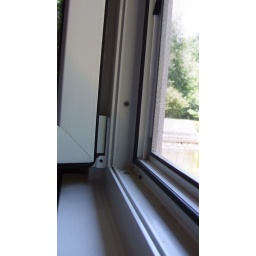
nails in kitchen window